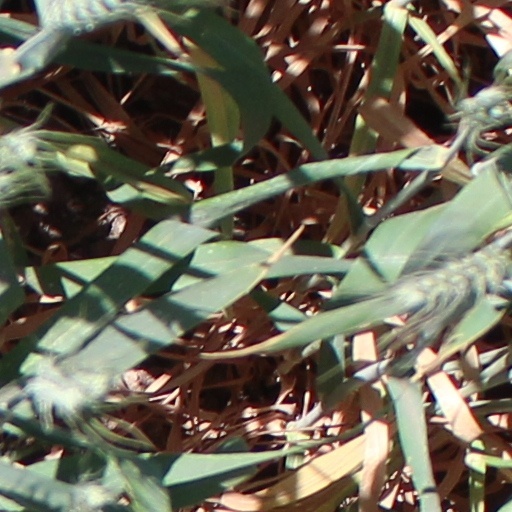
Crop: wheat